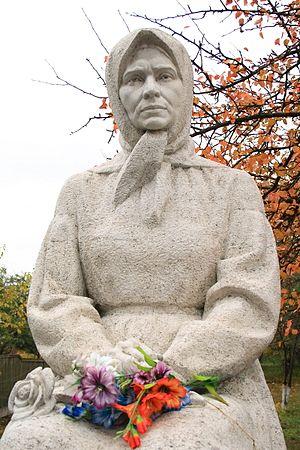
Katerina Vassilivna Bilokour, est une artiste peintre ukrainienne née le 7 décembre 1900 dans le village de Bogdanivka, district de Pyriatyn, province de Poltava dans l'Empire russe et décédée le 10 juin 1961 dans le village de Bogdanivka, district de Yahotyn, Oblast de Kiev en République socialiste soviétique d'Ukraine.